War of the Planets (1966 film)

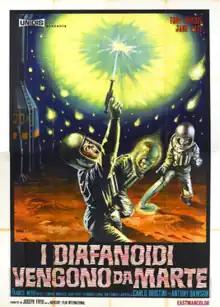
Italian theatrical release poster

War of the Planets ( is a 1966 Italian science fiction film, produced by Joseph Fryd and Antonio Margheriti, directed by Margheriti, that stars Tony Russel and Lisa Gastoni (Russel's name is misspelled in the opening credits as "Tony Russell"). The film was released theatrically in 1966 throughout Europe. Its storyline and screenplay were written by Ivan Reiner and Renato Moretti.